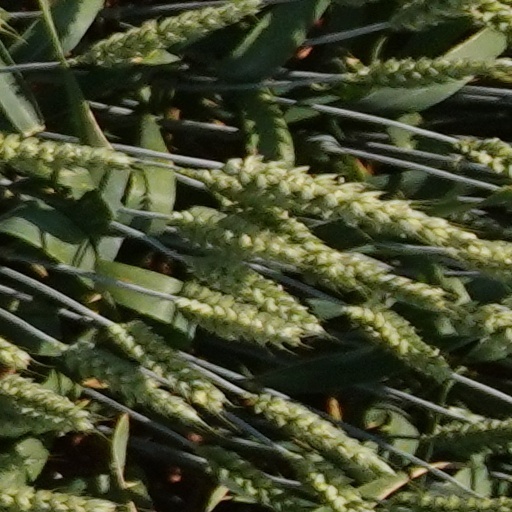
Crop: wheat